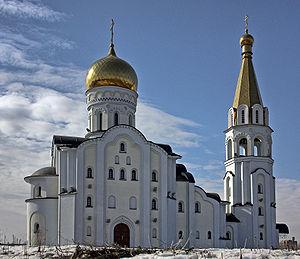
Samara est une ville de Russie et la capitale administrative de l'oblast de Samara. Sa population s'élève à 1 169 719, ce qui en fait la neuvième ville de Russie. Elle fut initialement une forteresse édifiée en 1586 à la suite de la conquête du khanat de Kazan. Située au confluent de la Volga et de la Samara, elle s'est développée par la suite comme nœud ferroviaire. La décentralisation d'usines moscovites durant la Seconde Guerre mondiale, la proximité de gisements de pétrole ont suscité l'installation d'entreprises d'industrie chimique et de constructions mécaniques qui ont joué un rôle moteur dans sa croissance.